Prairie Spring Hotel

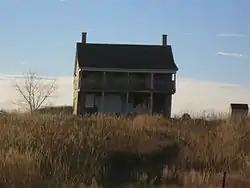

The Prairie Spring Hotel, also known as the Daniel Morgan Parkinson House, was built in 1834 with Greek Revival elements. The structure is located in Lafayette County outside Willow Springs, Wisconsin It was listed on the National Register of Historic Places in 1999.